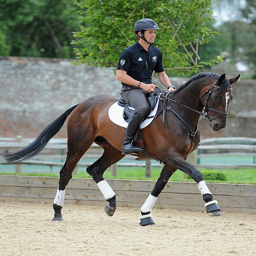
equestrian with his horse during the media day .